George Washington Tomlinson House

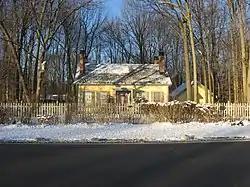
George Washington Tomlinson House, December 2009

George Washington Tomlinson House is a historic home located at Indianapolis, Marion County, Indiana. It was built about 1862, and is a -story, center passage plan, double pile, frame dwelling with Greek Revival and Georgian style design elements. It is sheathed in clapboard siding, has a side gable roof, and four interior end chimneys. The house was moved to its present site in 1979.